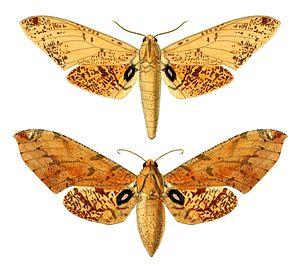
Basiana conspersa = Platysphinx conspersa = Platysphinx stigmatica (Mabille, [1878])
Platysphinx stigmatica est une espèce de lépidoptères de la famille des Sphingidae.